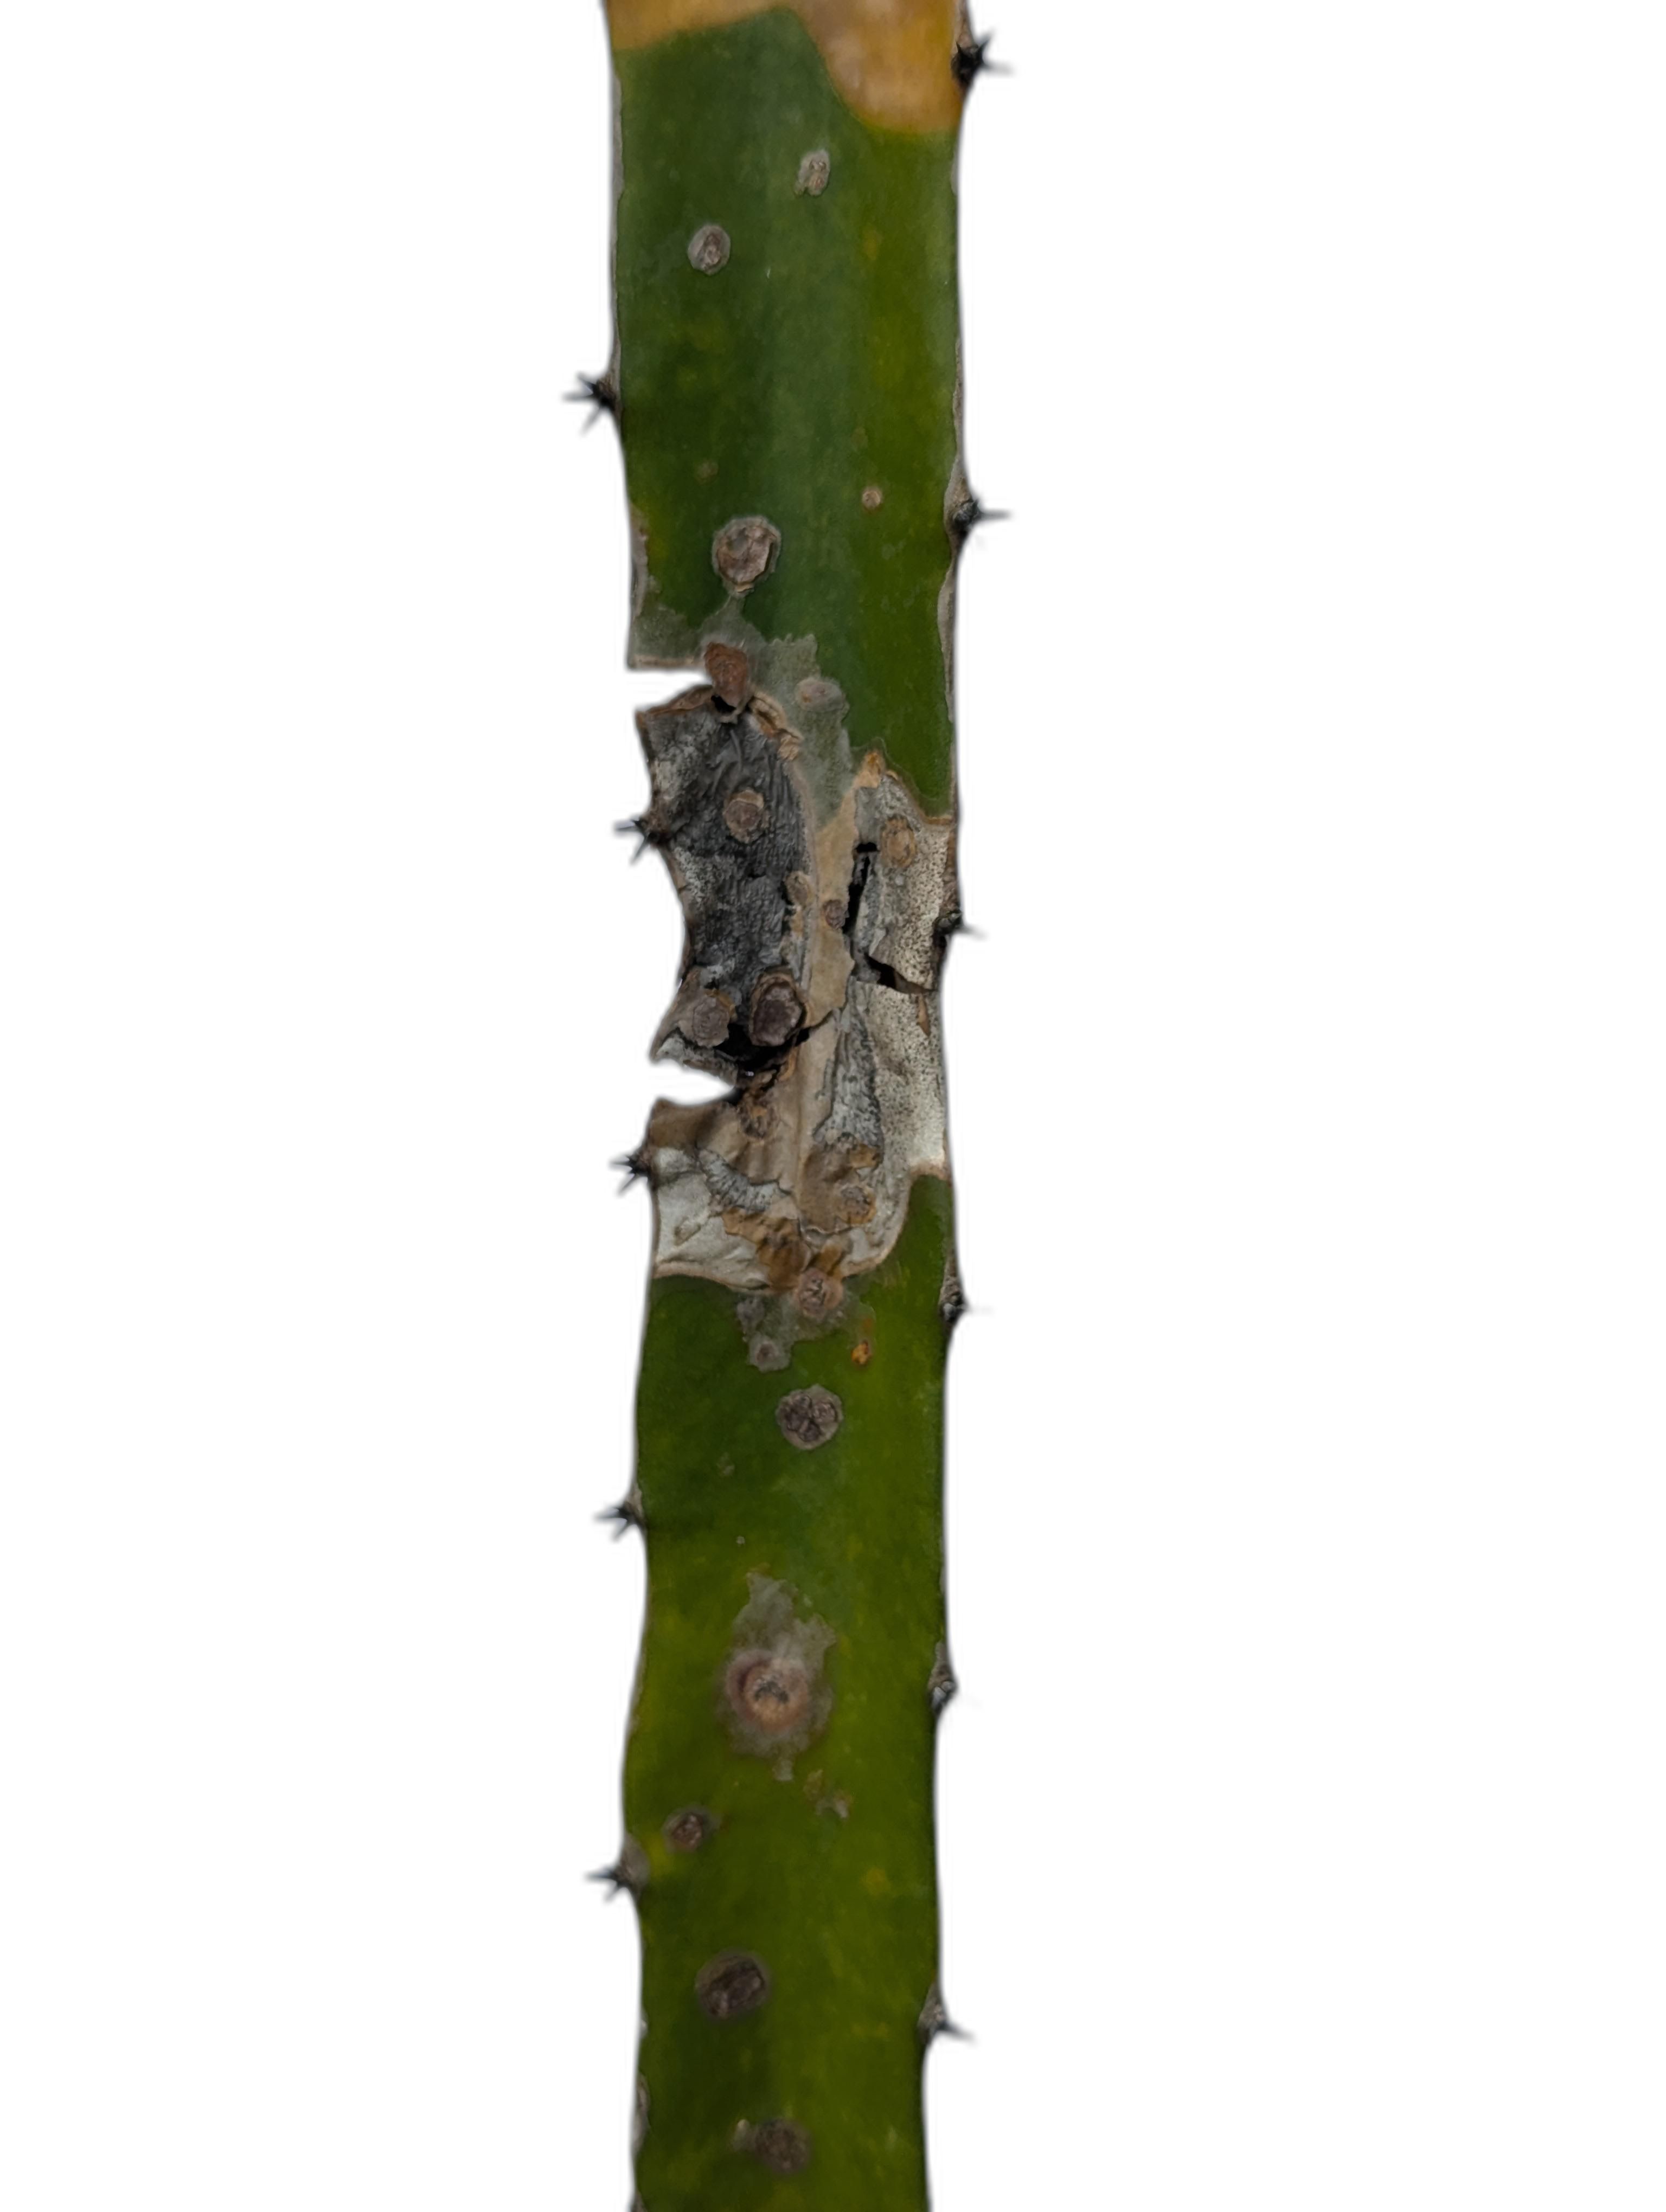
Label: Bad leaf